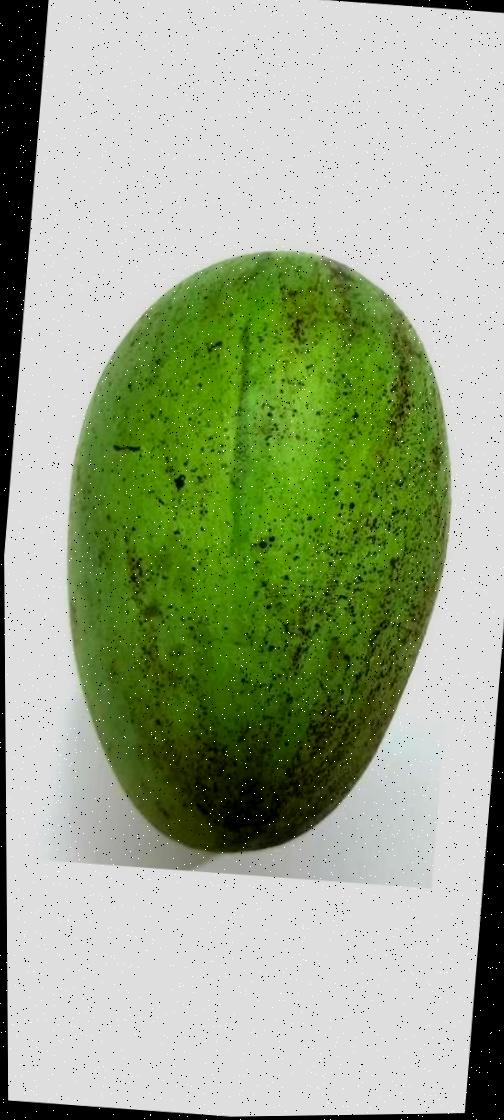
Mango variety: Shada